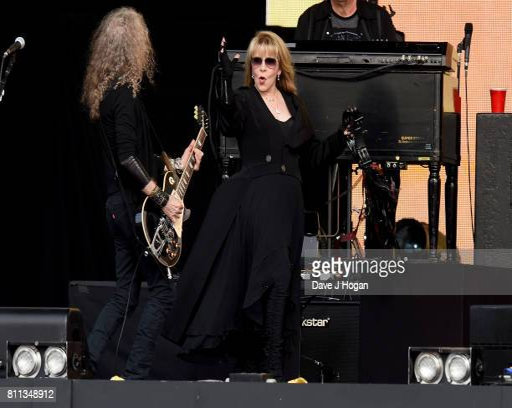
rock artist performs on stage at festival